North Adams, Massachusetts

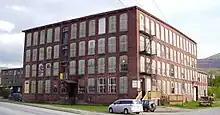
Windows of the Greylock (Cariddi) Mill used as an art gallery

As of the census of 2010, there were 13,708 people, 5,652 households, and 3,156 families residing in the city. The city, which is the smallest in Massachusetts, ranks second (after Pittsfield) out of 32 cities and towns in Berkshire County by population. The population density was , ranking it 2nd in the county. There were 6,523 housing units at an average density of . The racial makeup of the city was 93.0% White, 1.8% African American, 0.4% Native American, 1.1% Asian, 0.2% Pacific Islander, 0.8% from other races, and 2.8% from two or more races. Hispanic or Latino of any race were 2.4% of the population.